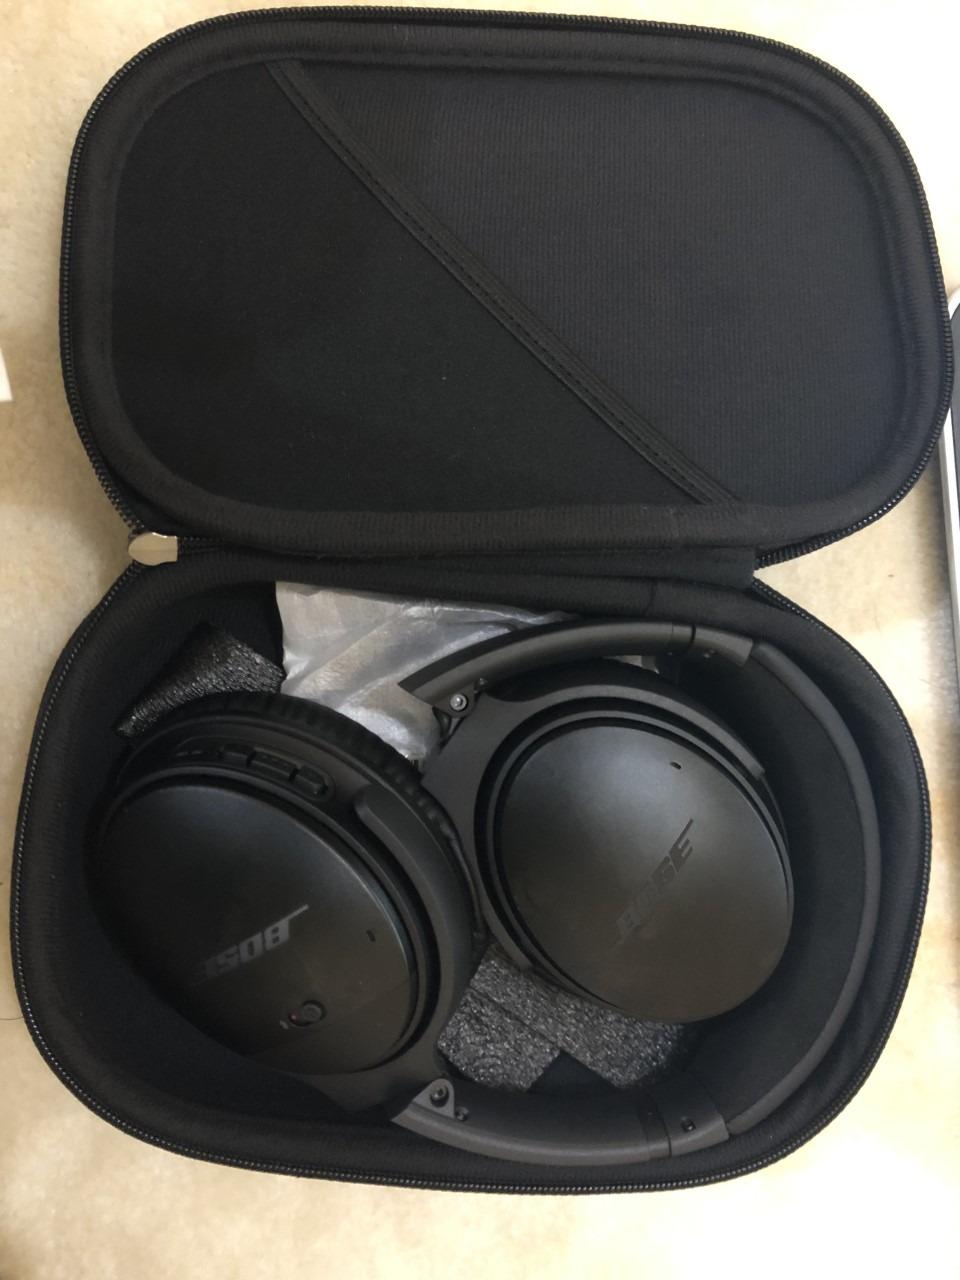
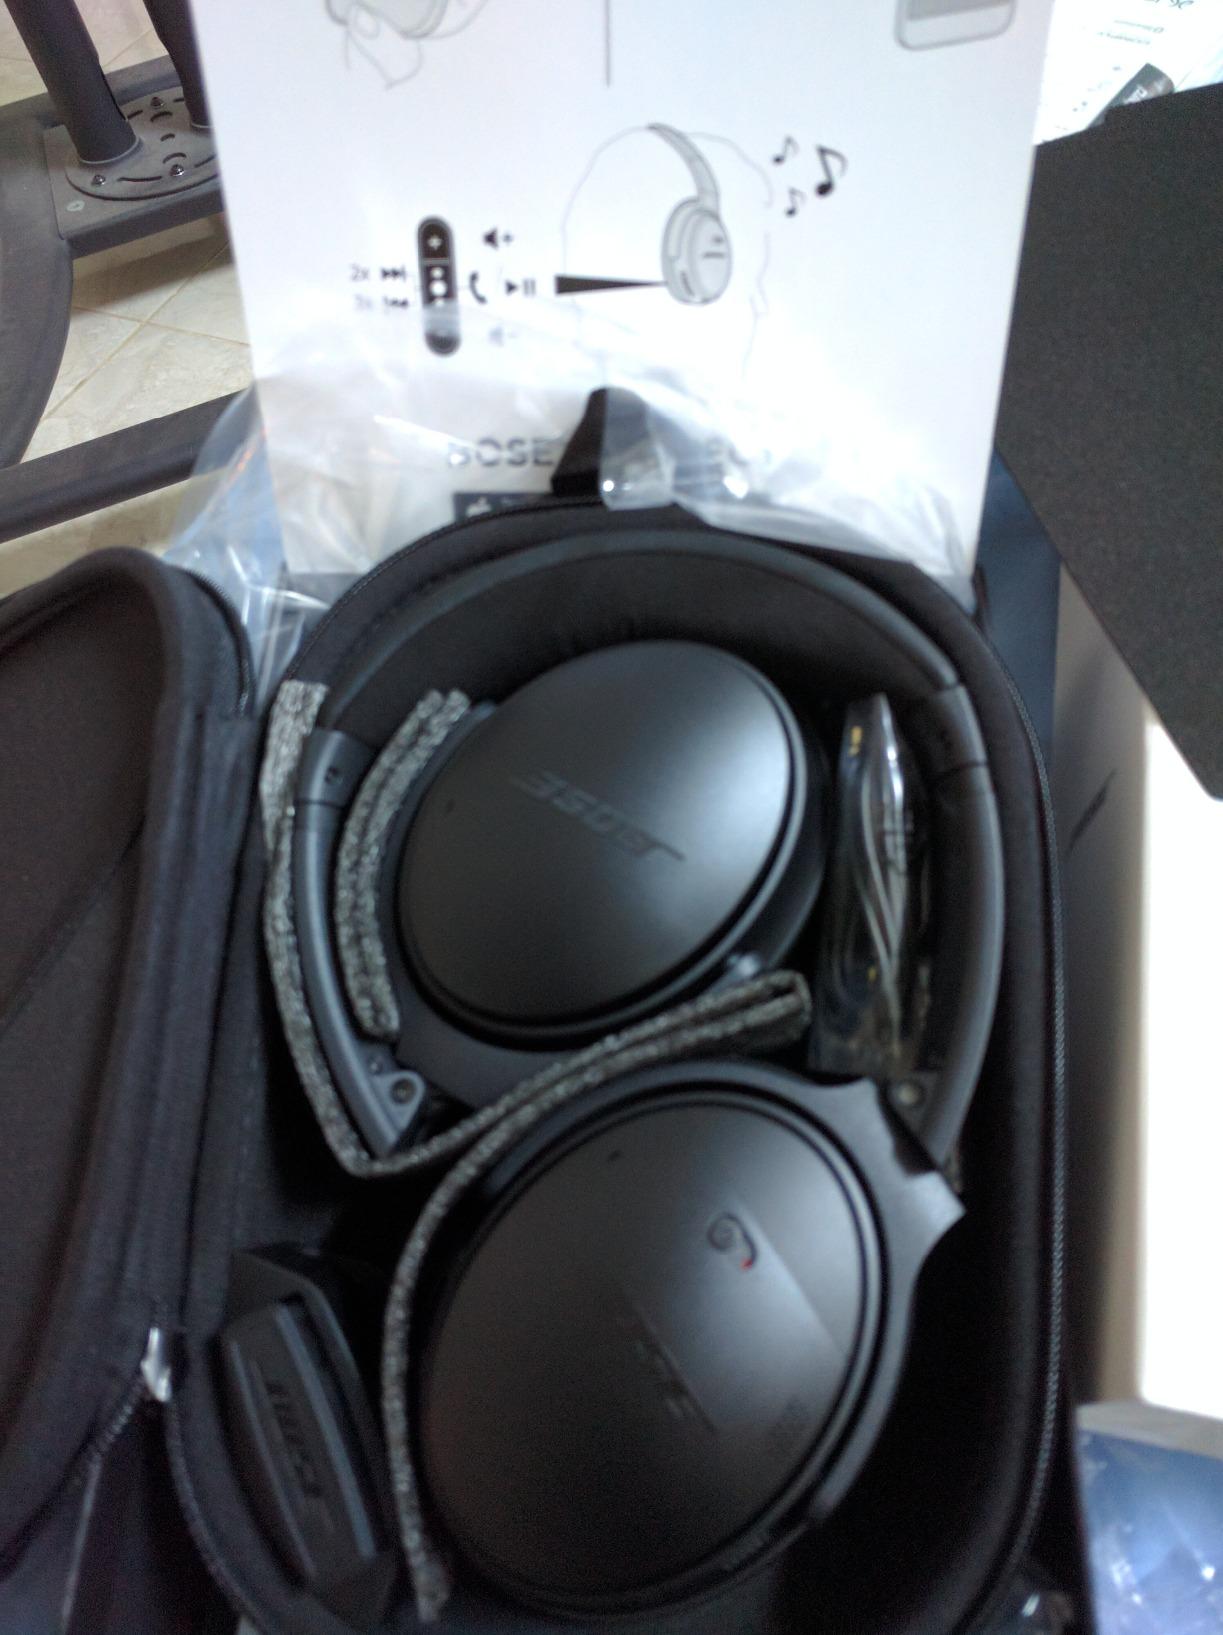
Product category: headphones
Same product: yes